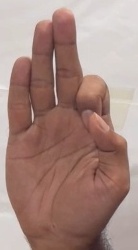
ASL sign: F